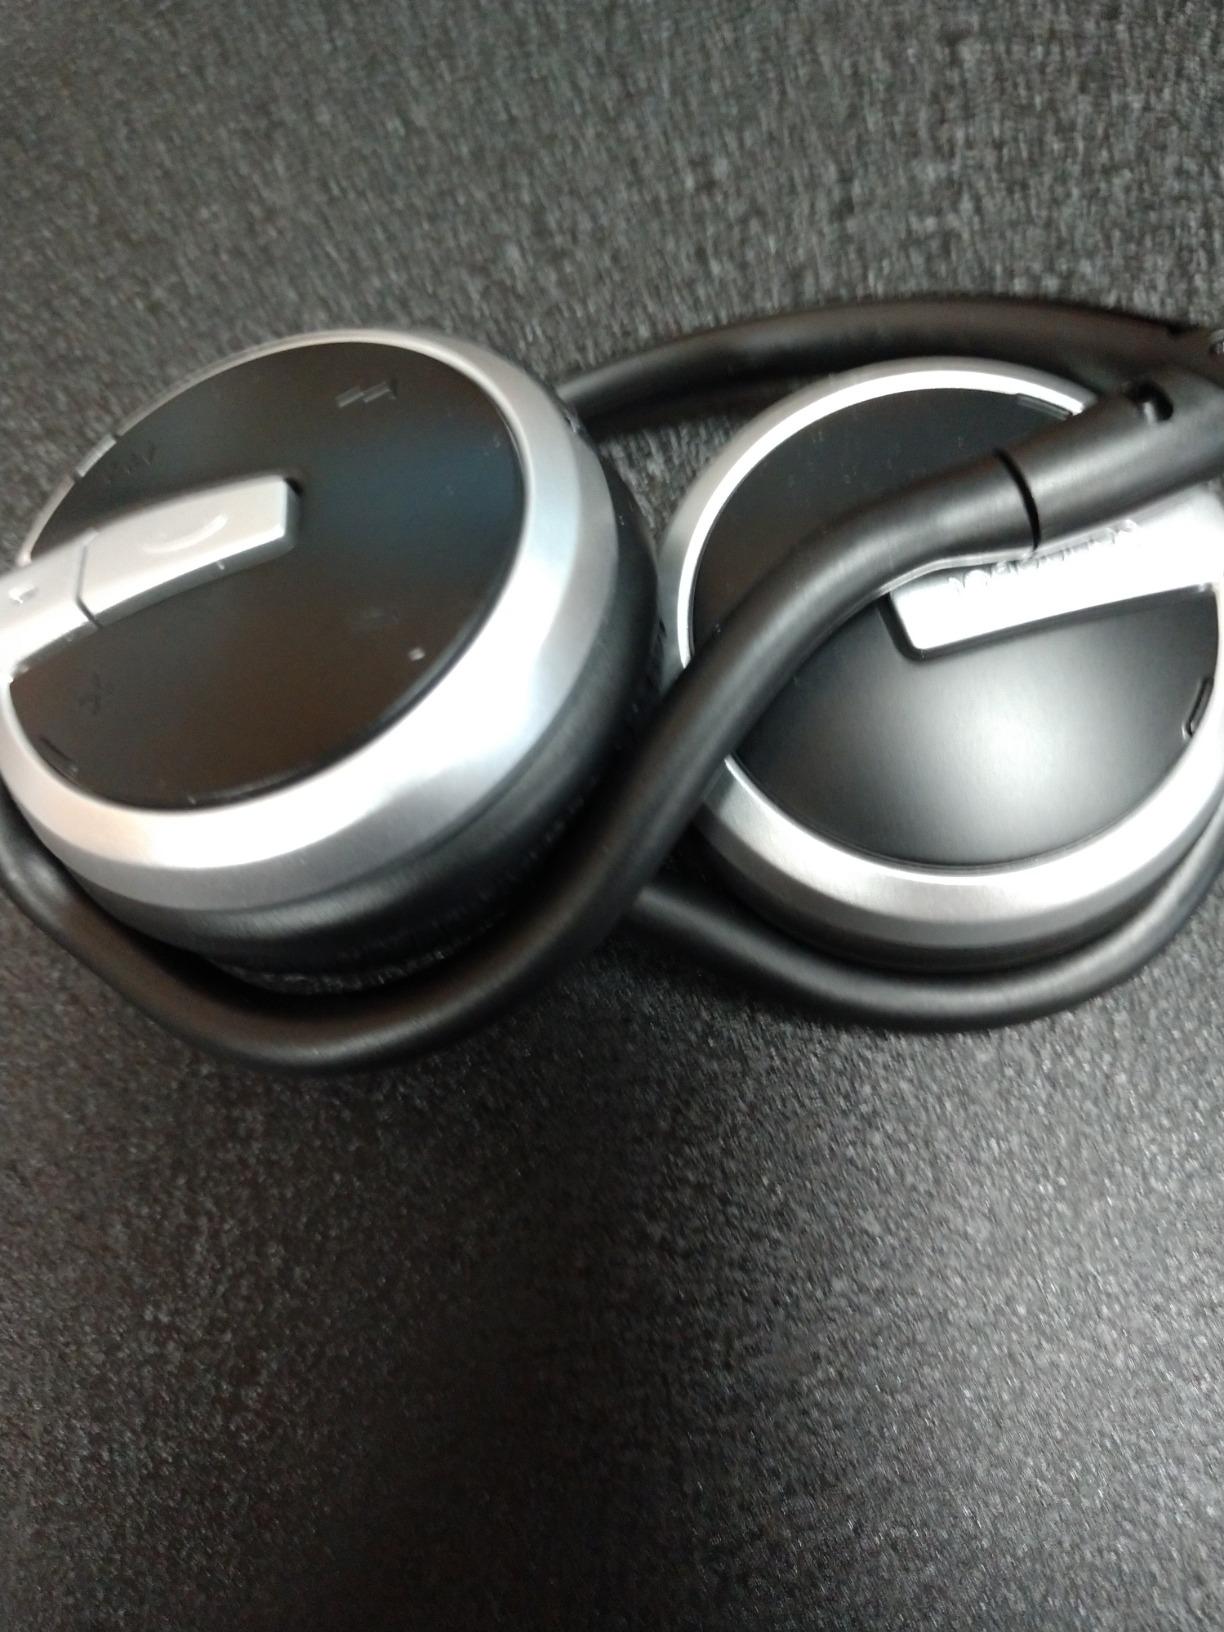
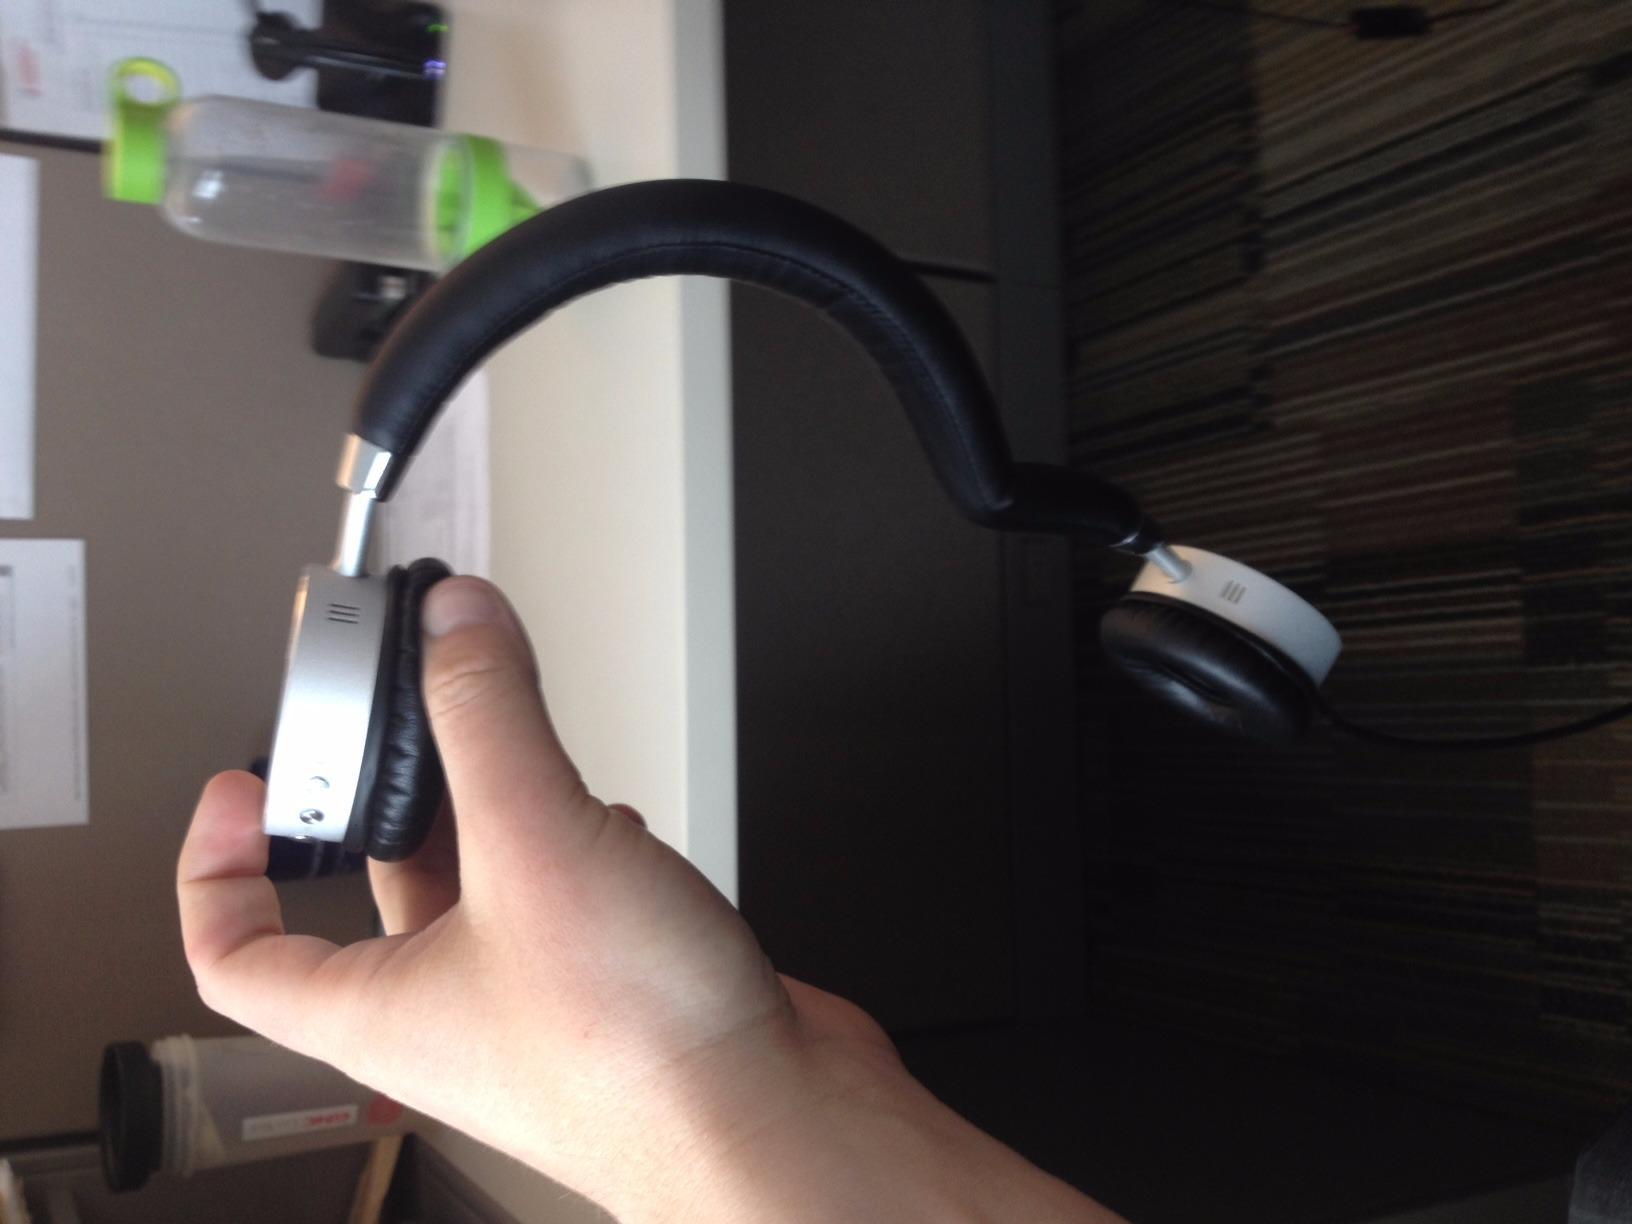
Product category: headphones
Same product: no